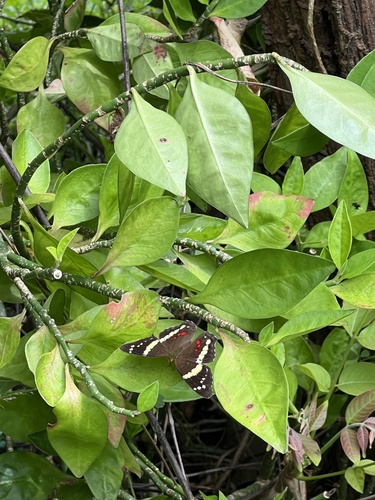
Scientific name: Anartia fatima
Common name: Banded peacock
Family: Nymphalidae
Order: Lepidoptera
Pollinator type: Primary pollinator
Habitat: Open areas and gardens
Geographic range: South America
Conservation status: Least Concern